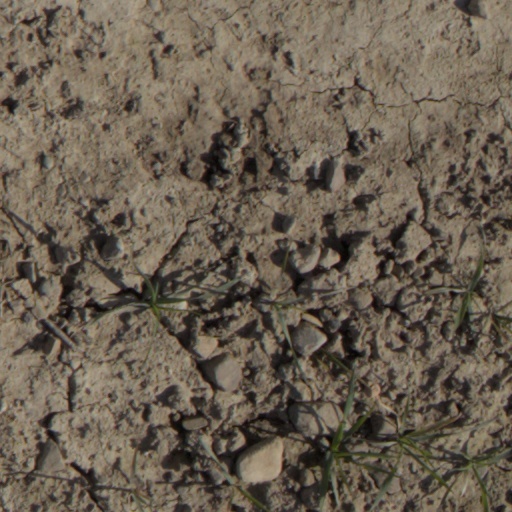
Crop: wheat